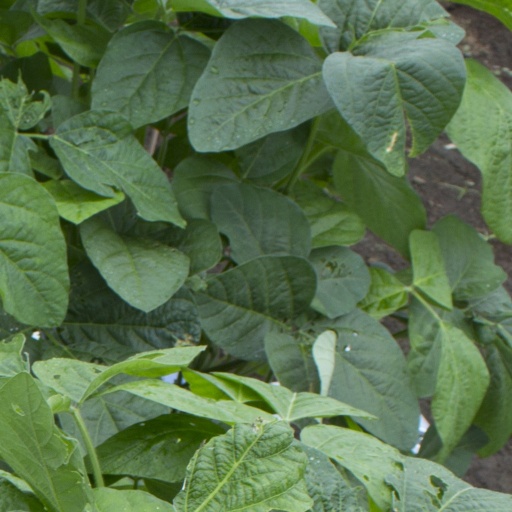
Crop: soybean